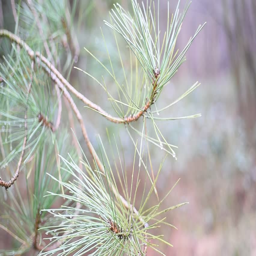
biological genus needles close up in the rain .